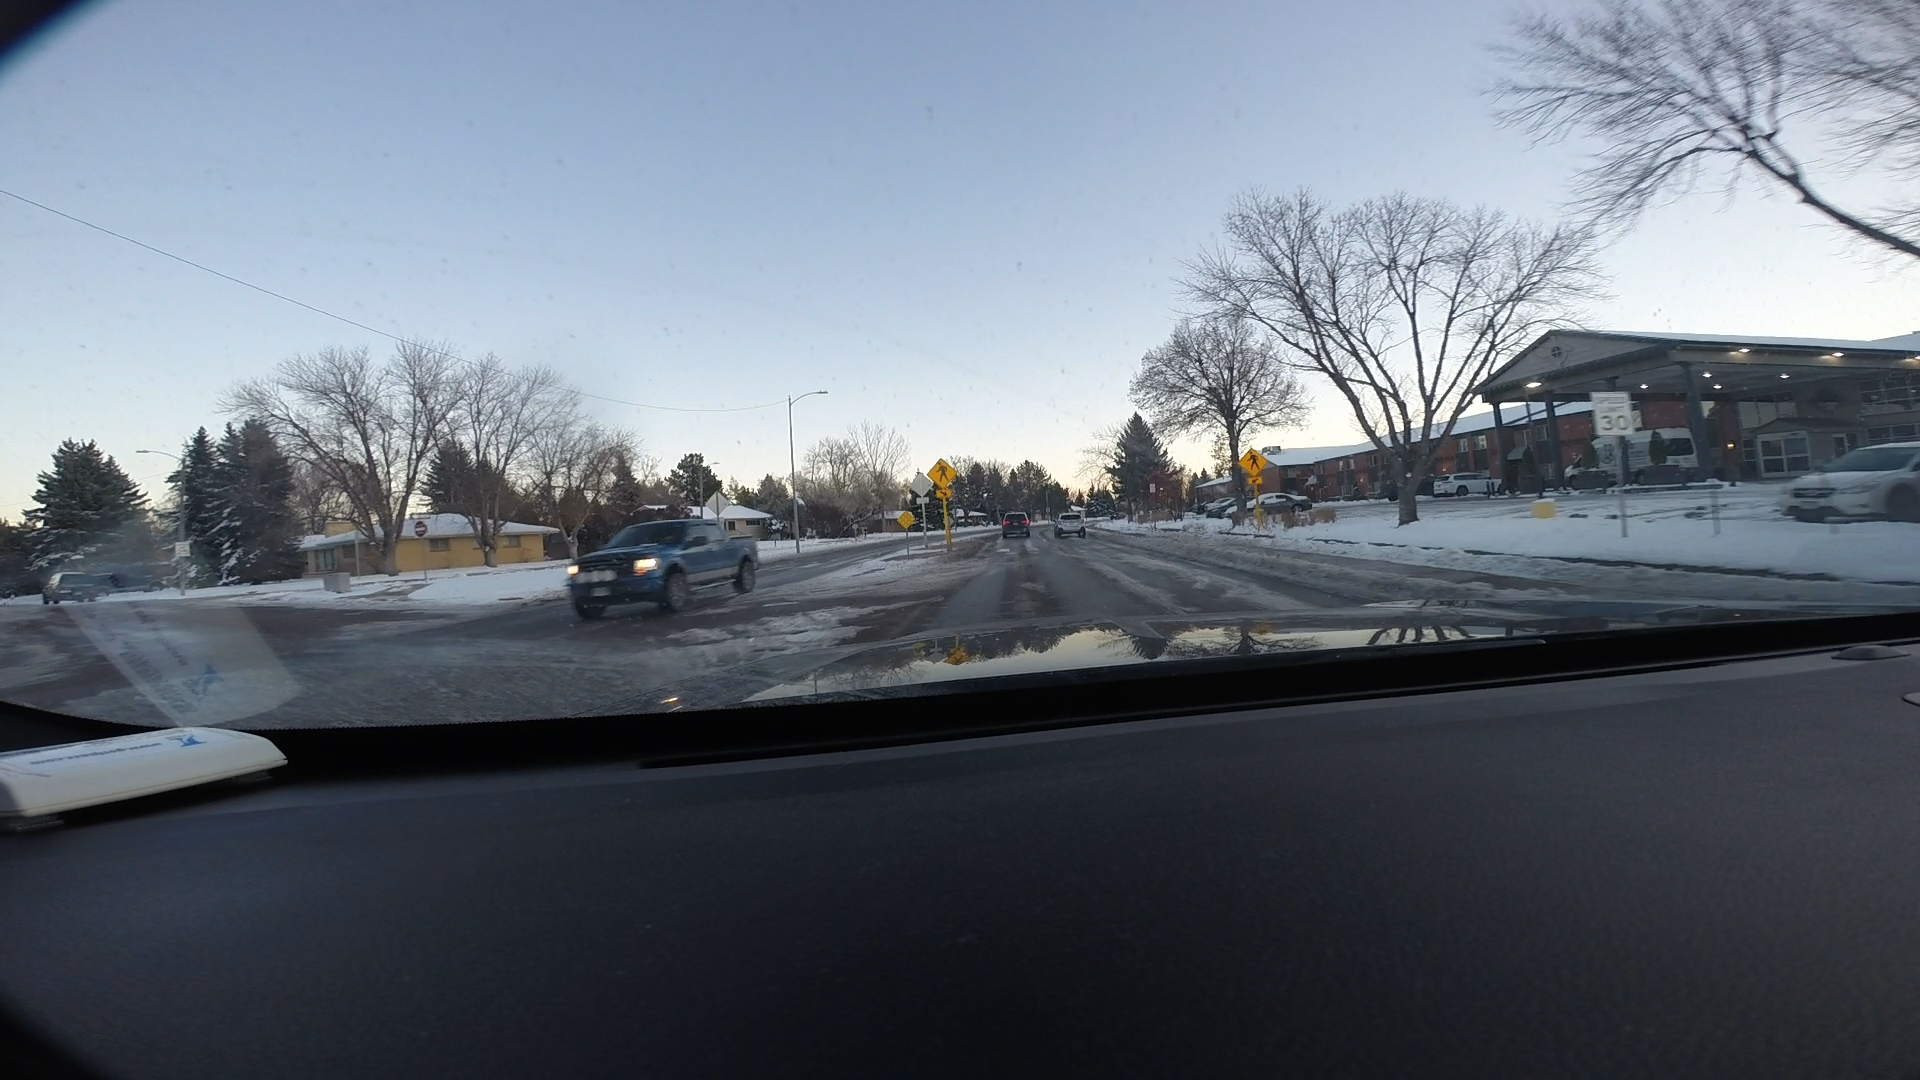
Speed limit sign label: mph30